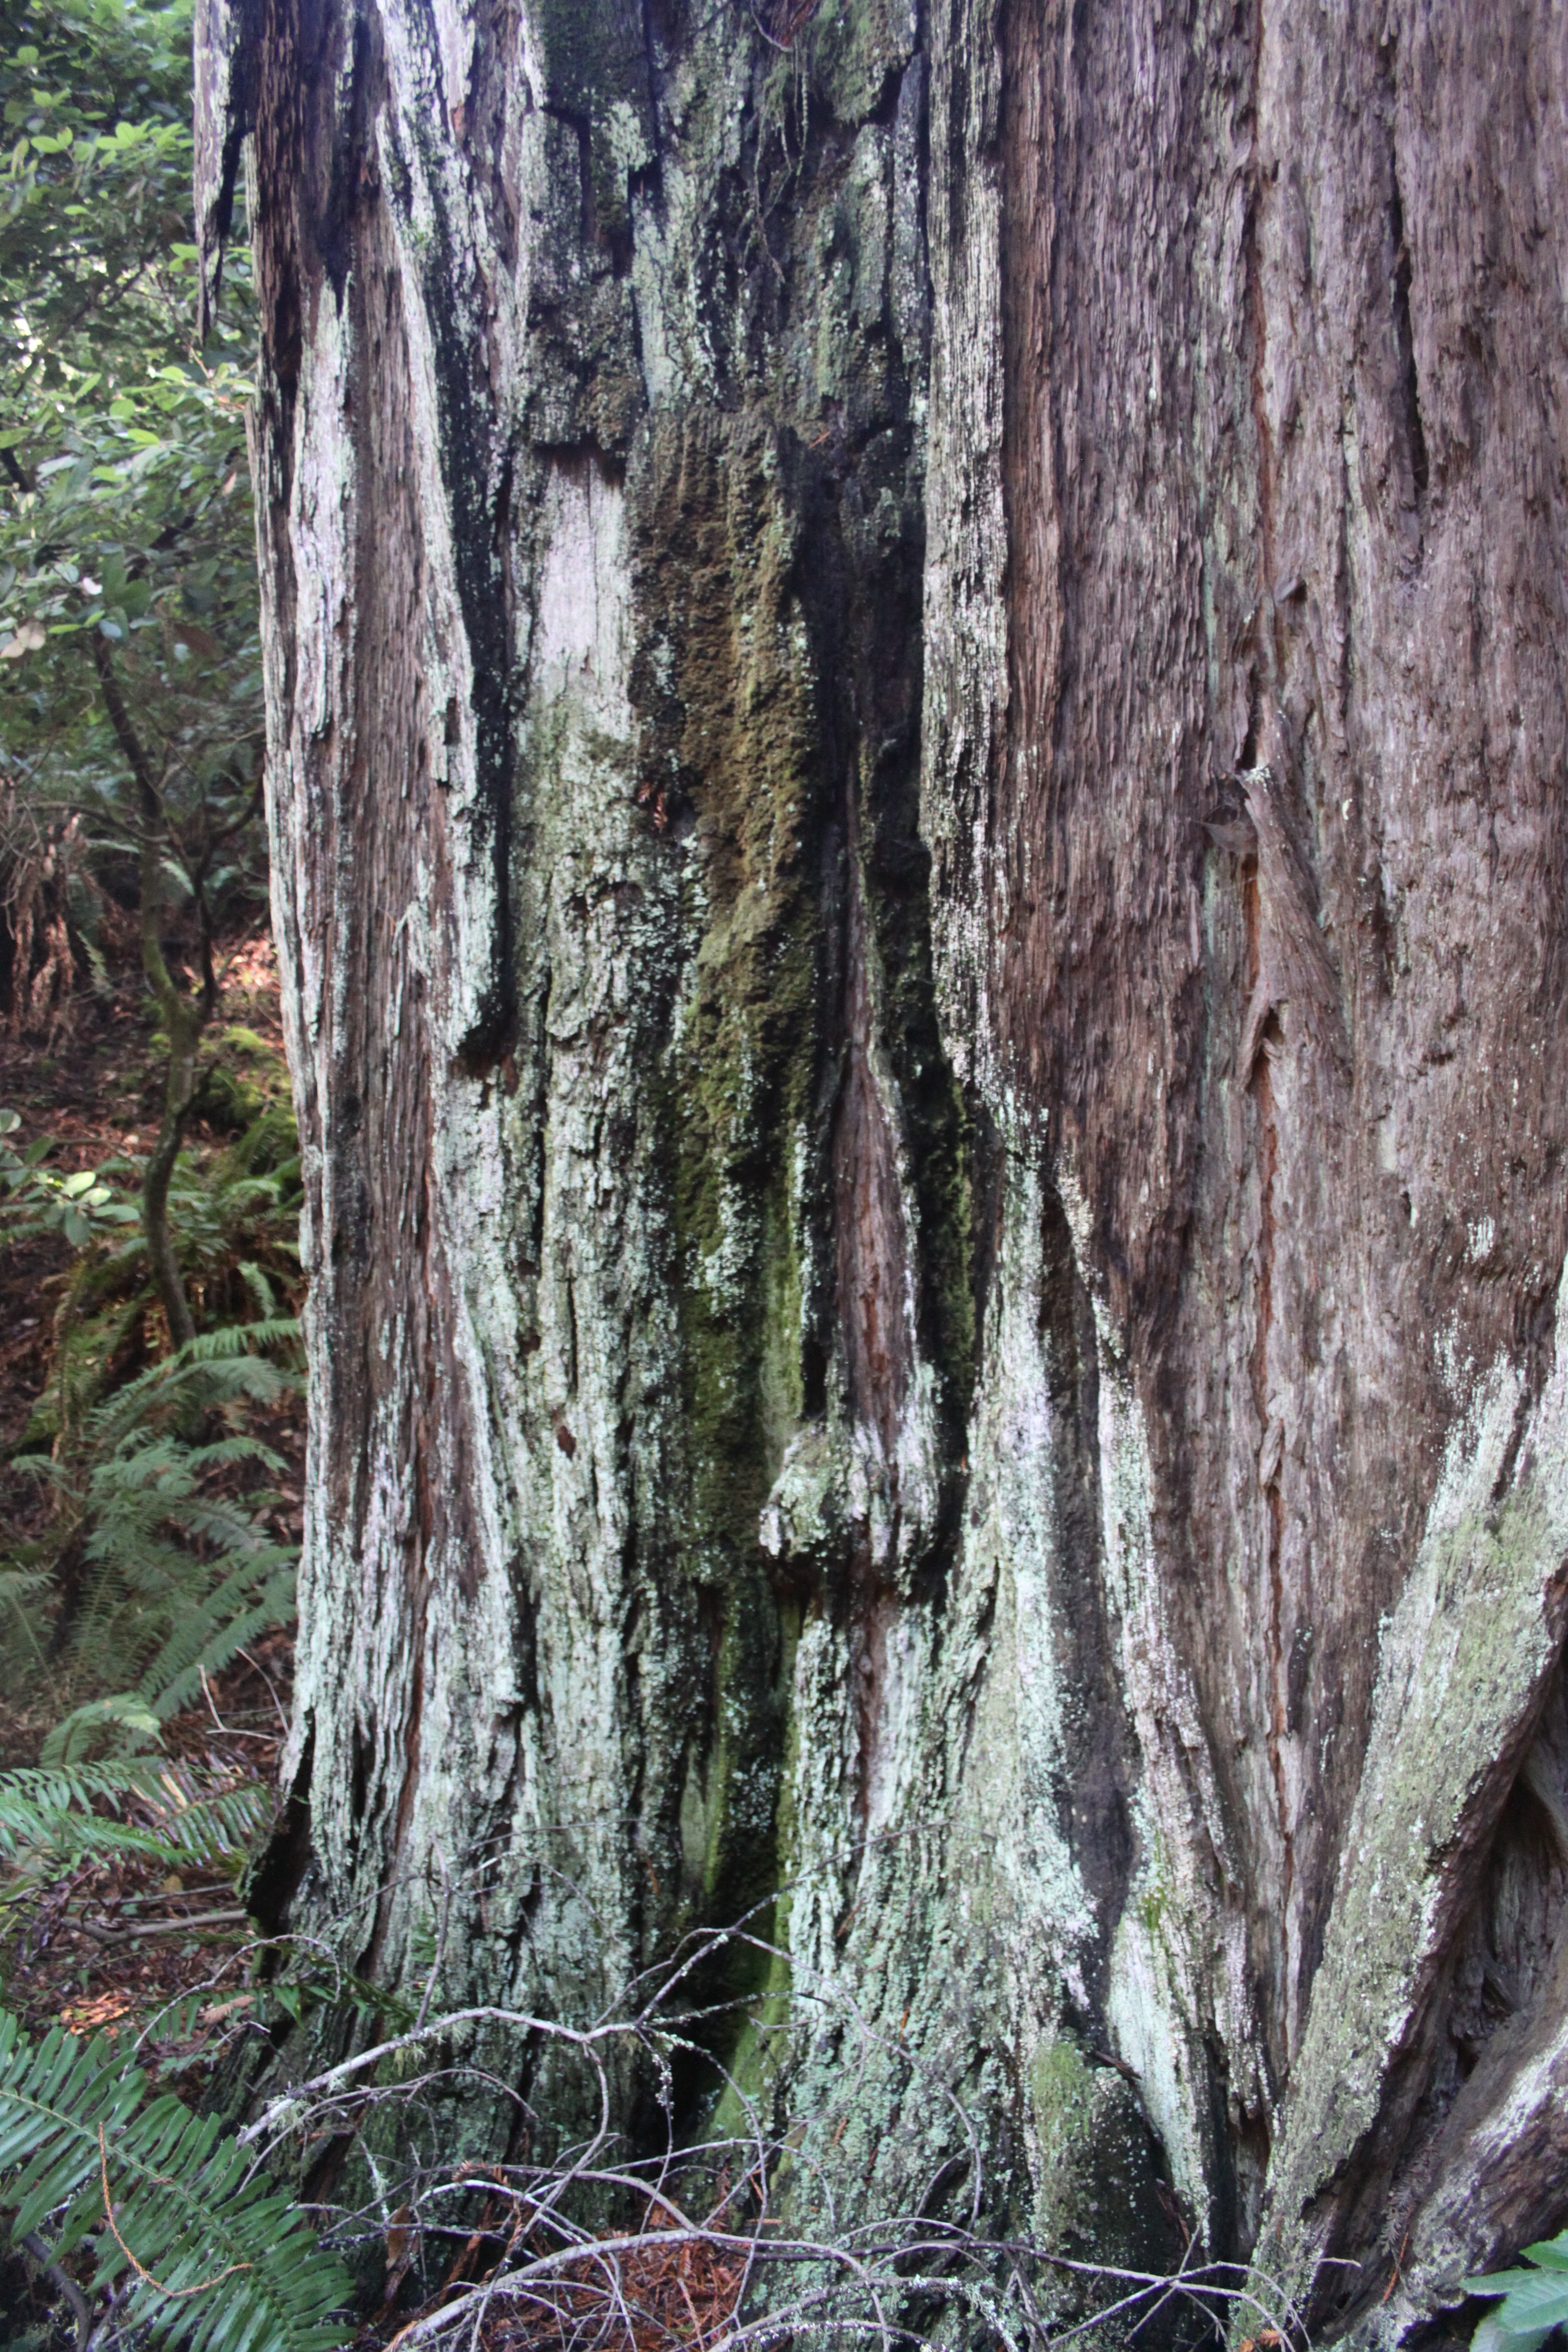
landscape, tree, nature, forest, wilderness, plant, flower, trunk, bark, formation, park, flora, california, spruce, deciduous, woodland, habitat, ecosystem, muir, flowering plant, old growth forest, muir woods, natural environment, woody plant, temperate coniferous forest, land plant